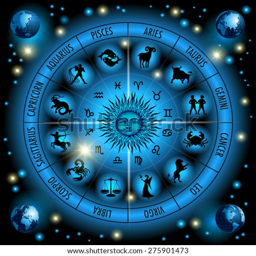
circle of the zodiac signs